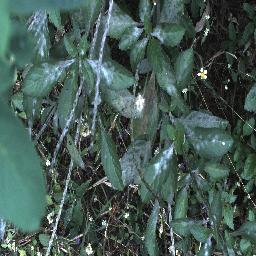
Label: snake_weed